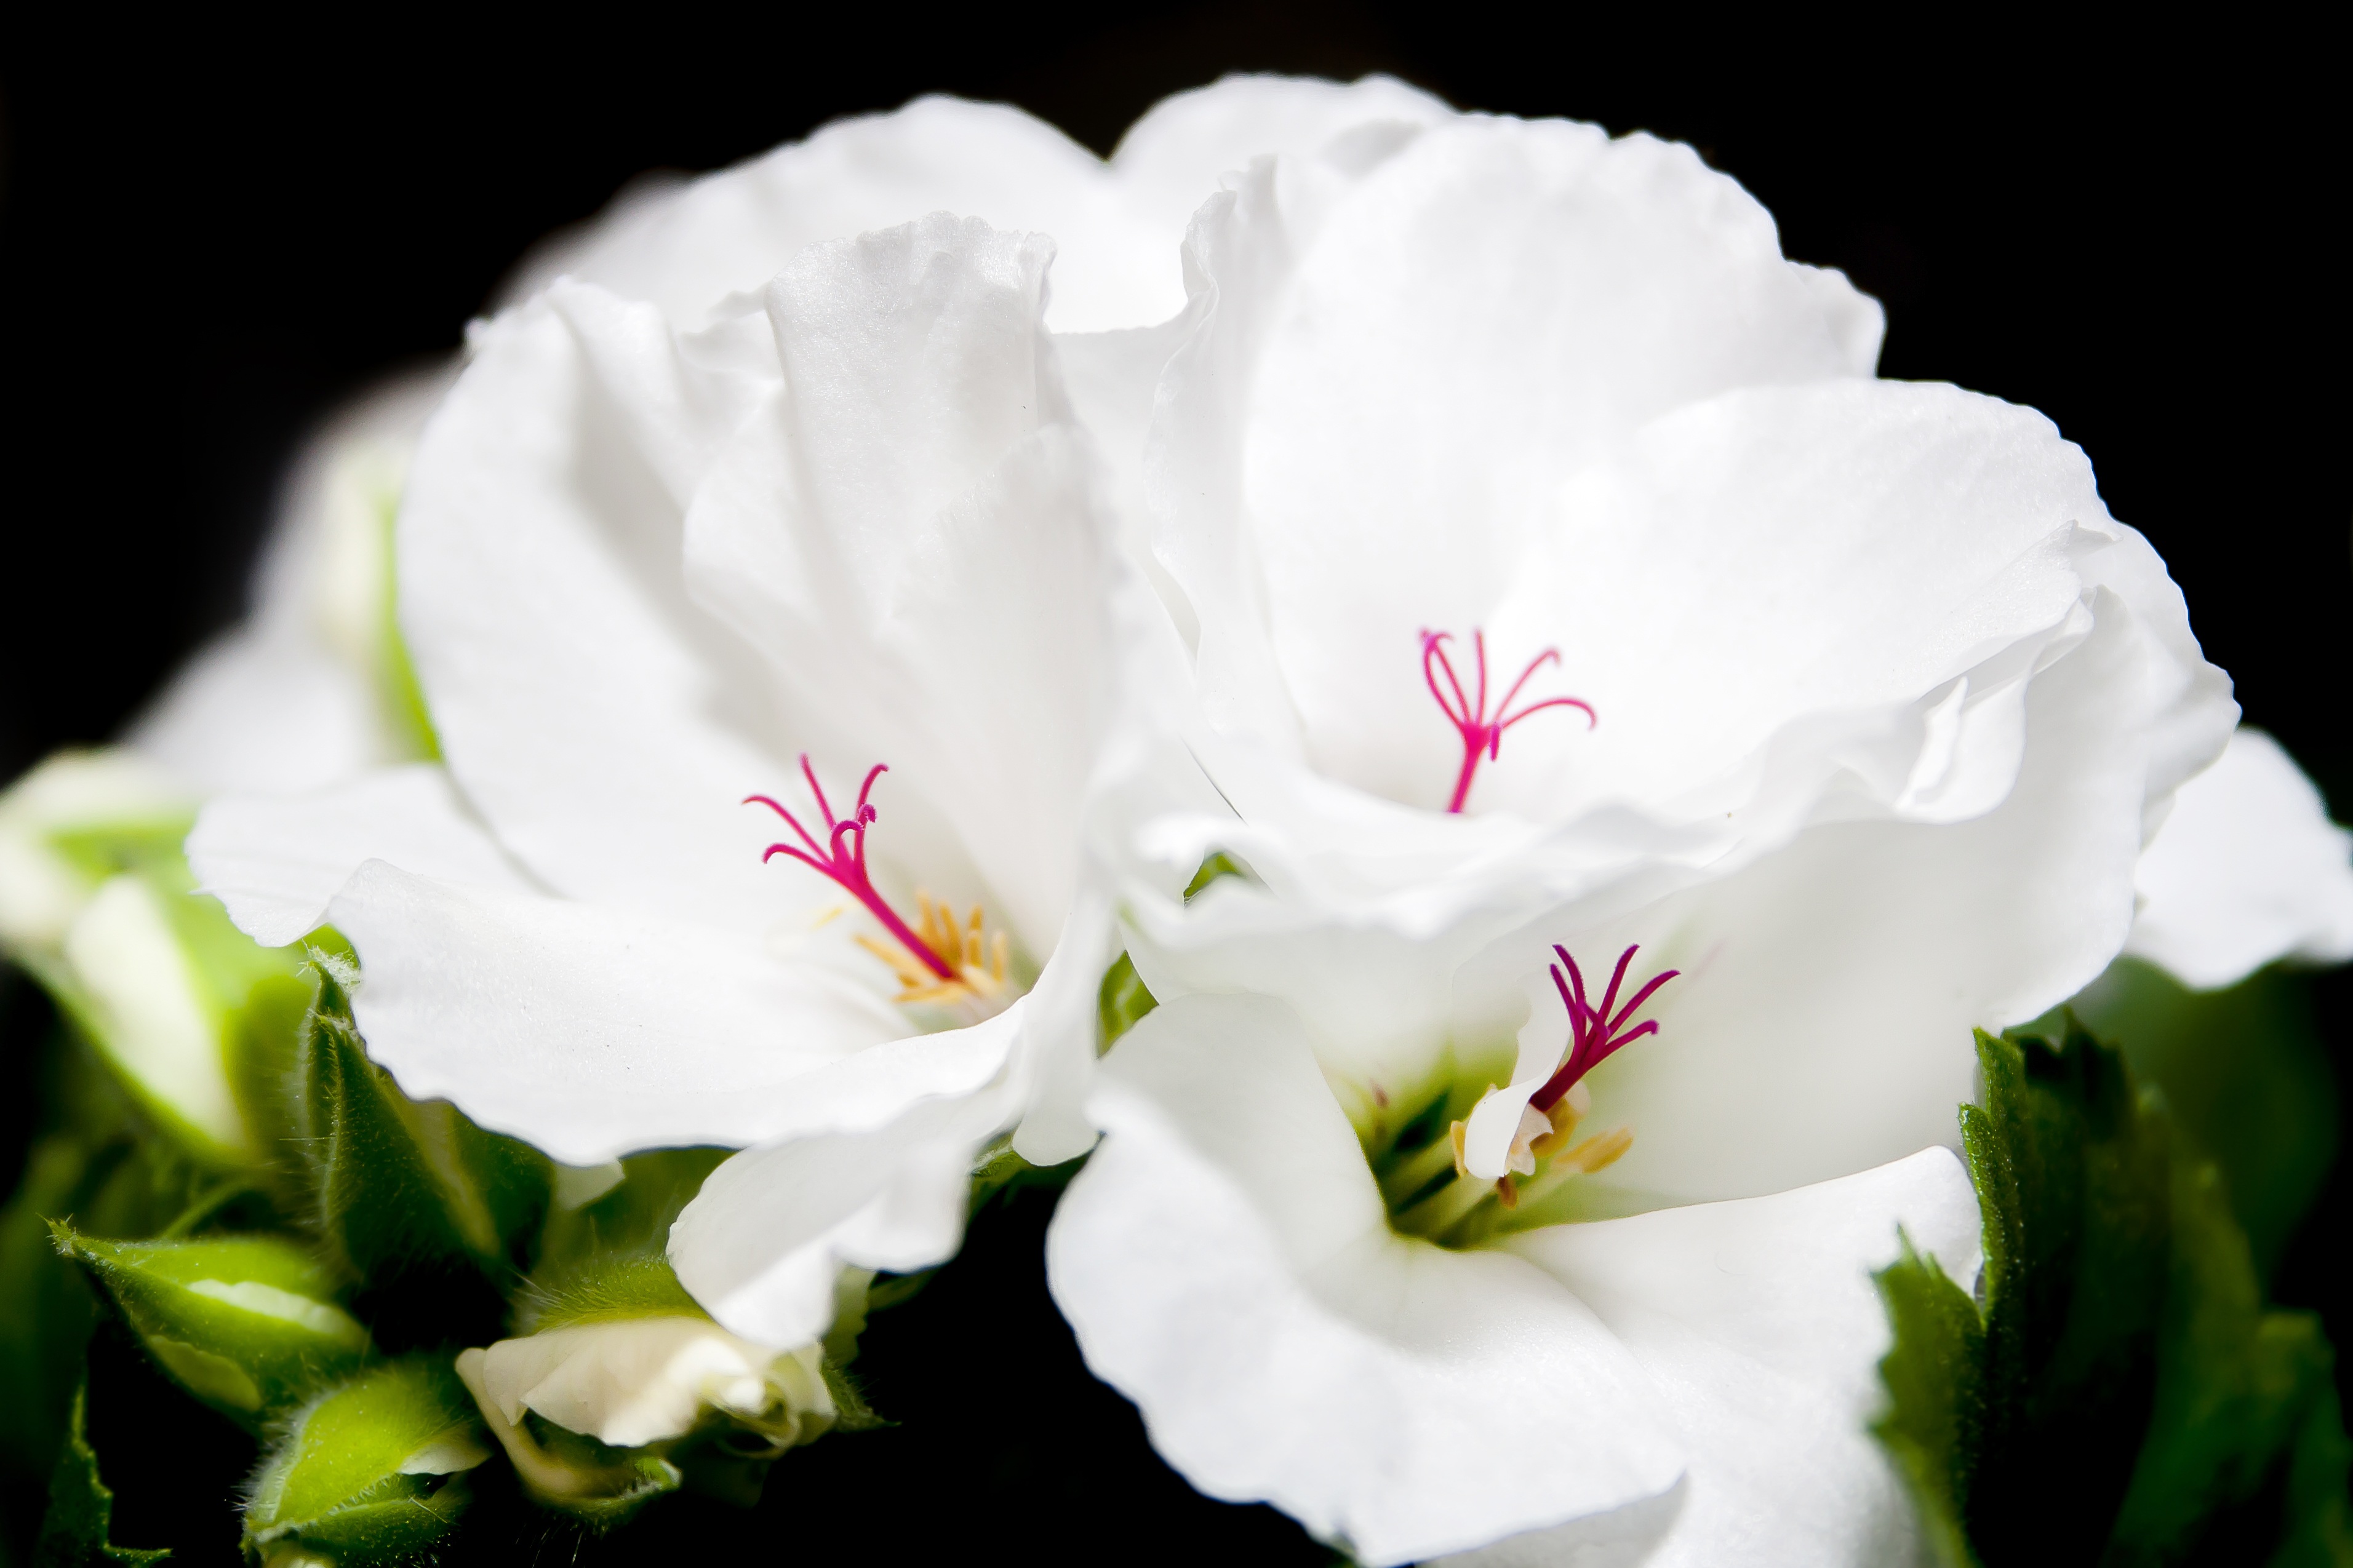
blossom, plant, white, flower, petal, bloom, color, close, flora, close up, geranium, shrub, violet, macro photography, ornamental plant, flowering plant, edelgeranie, land plant